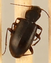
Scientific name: Calathus advena
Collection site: Rocky Mountains NEON (RMNP), plot RMNP_014